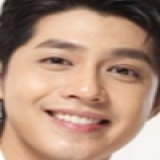
ca sĩ Noo Phước Thịnh